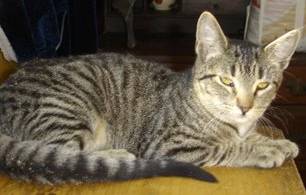
Label: cat